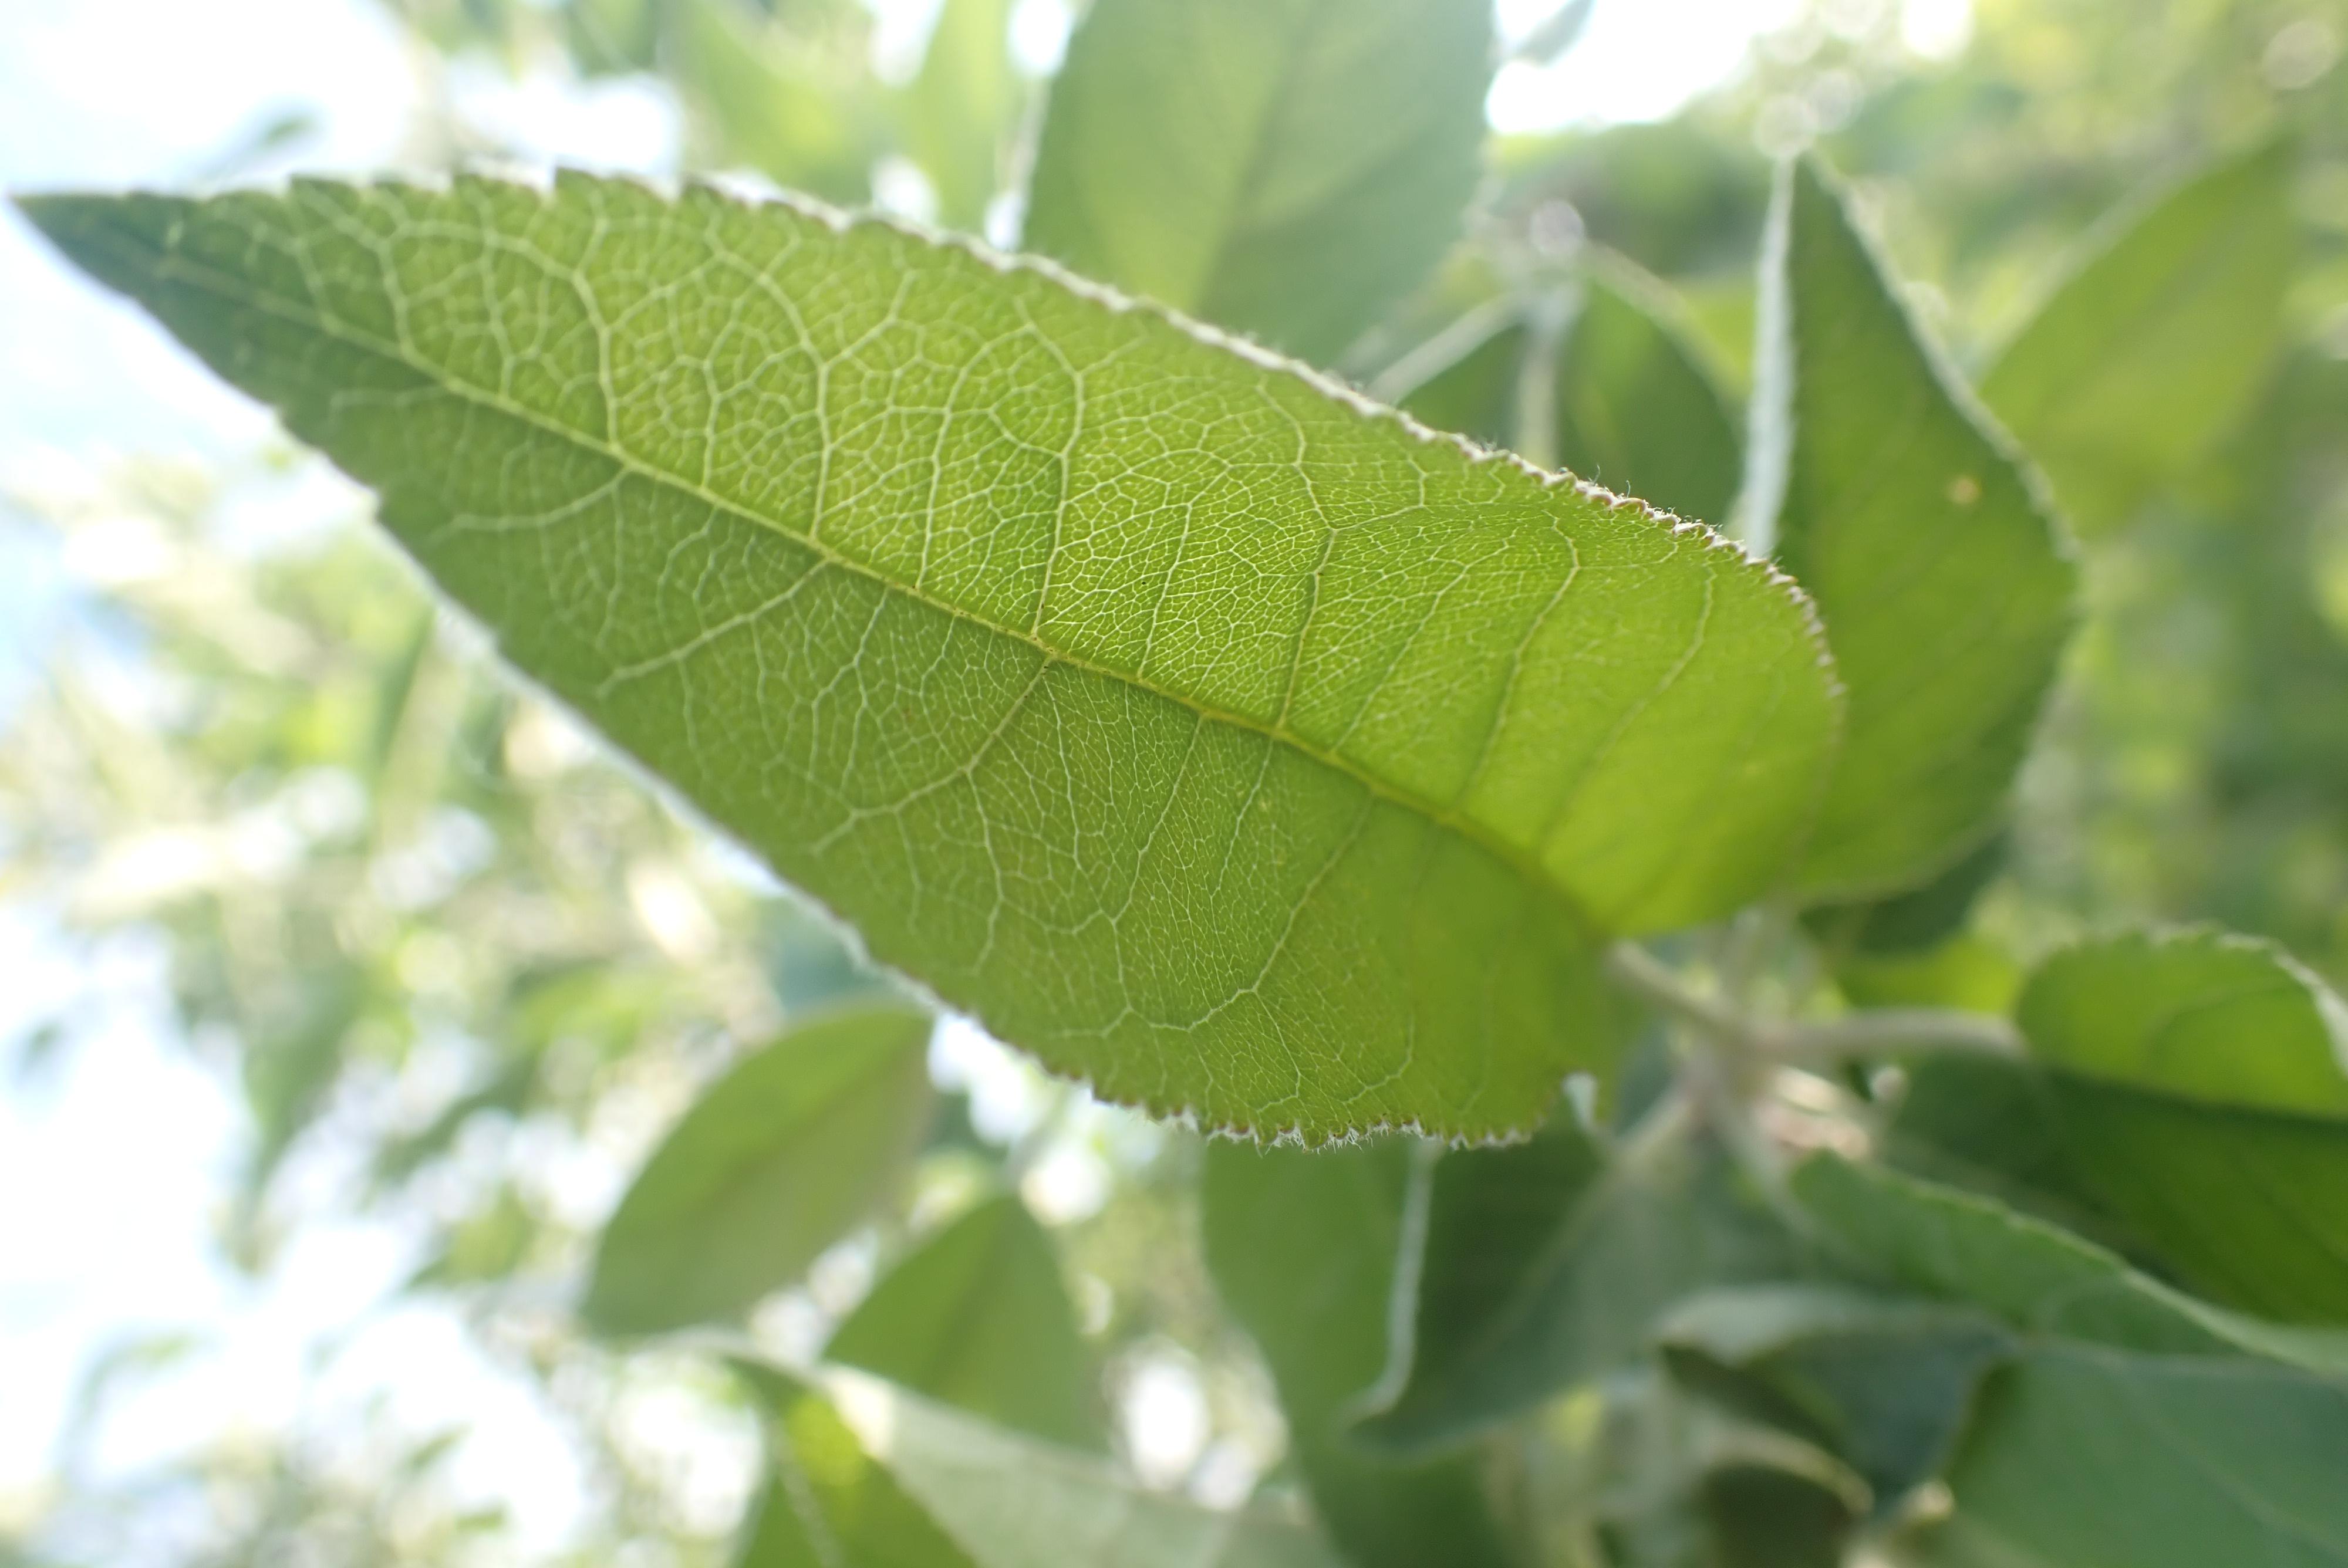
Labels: healthy